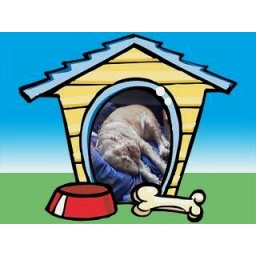
Lady in a dog house